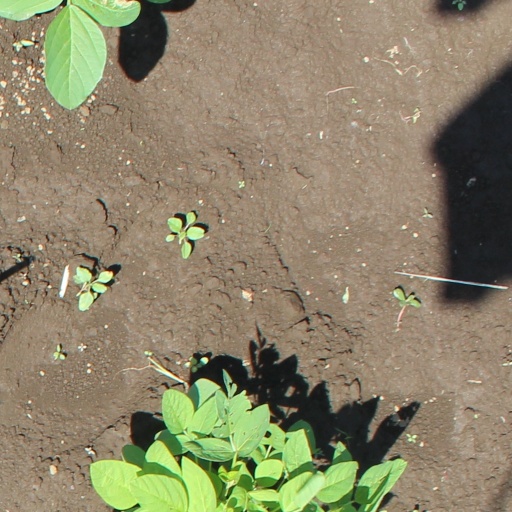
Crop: soybean